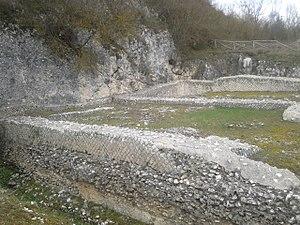
Lucus Angitiae était un centre fortifié du territoire des Marses, au bord sud-ouest du lac Fucin, sur la commune de Luco dei Marsi, dans l'actuelle province de L'Aquila, dans les Abruzzes. Le site abritait un sanctuaire de la déesse Angitia.